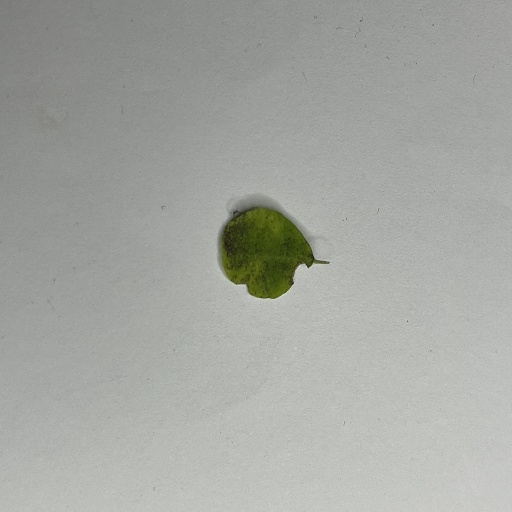
Species: Sojina
Leaf condition: Bacterial Spot